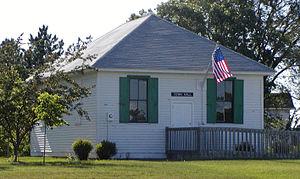
La ville d’Eagan est située dans le comté de Dakota, dans l’État du Minnesota, aux États-Unis. Sa population s’élevait à 64 206 habitants lors du recensement de 2010, estimée à 66 428 habitants en 2016.